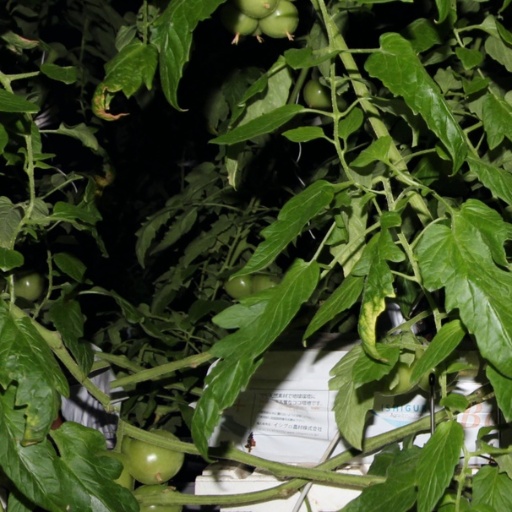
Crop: tomato